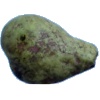
Label: pear_stone